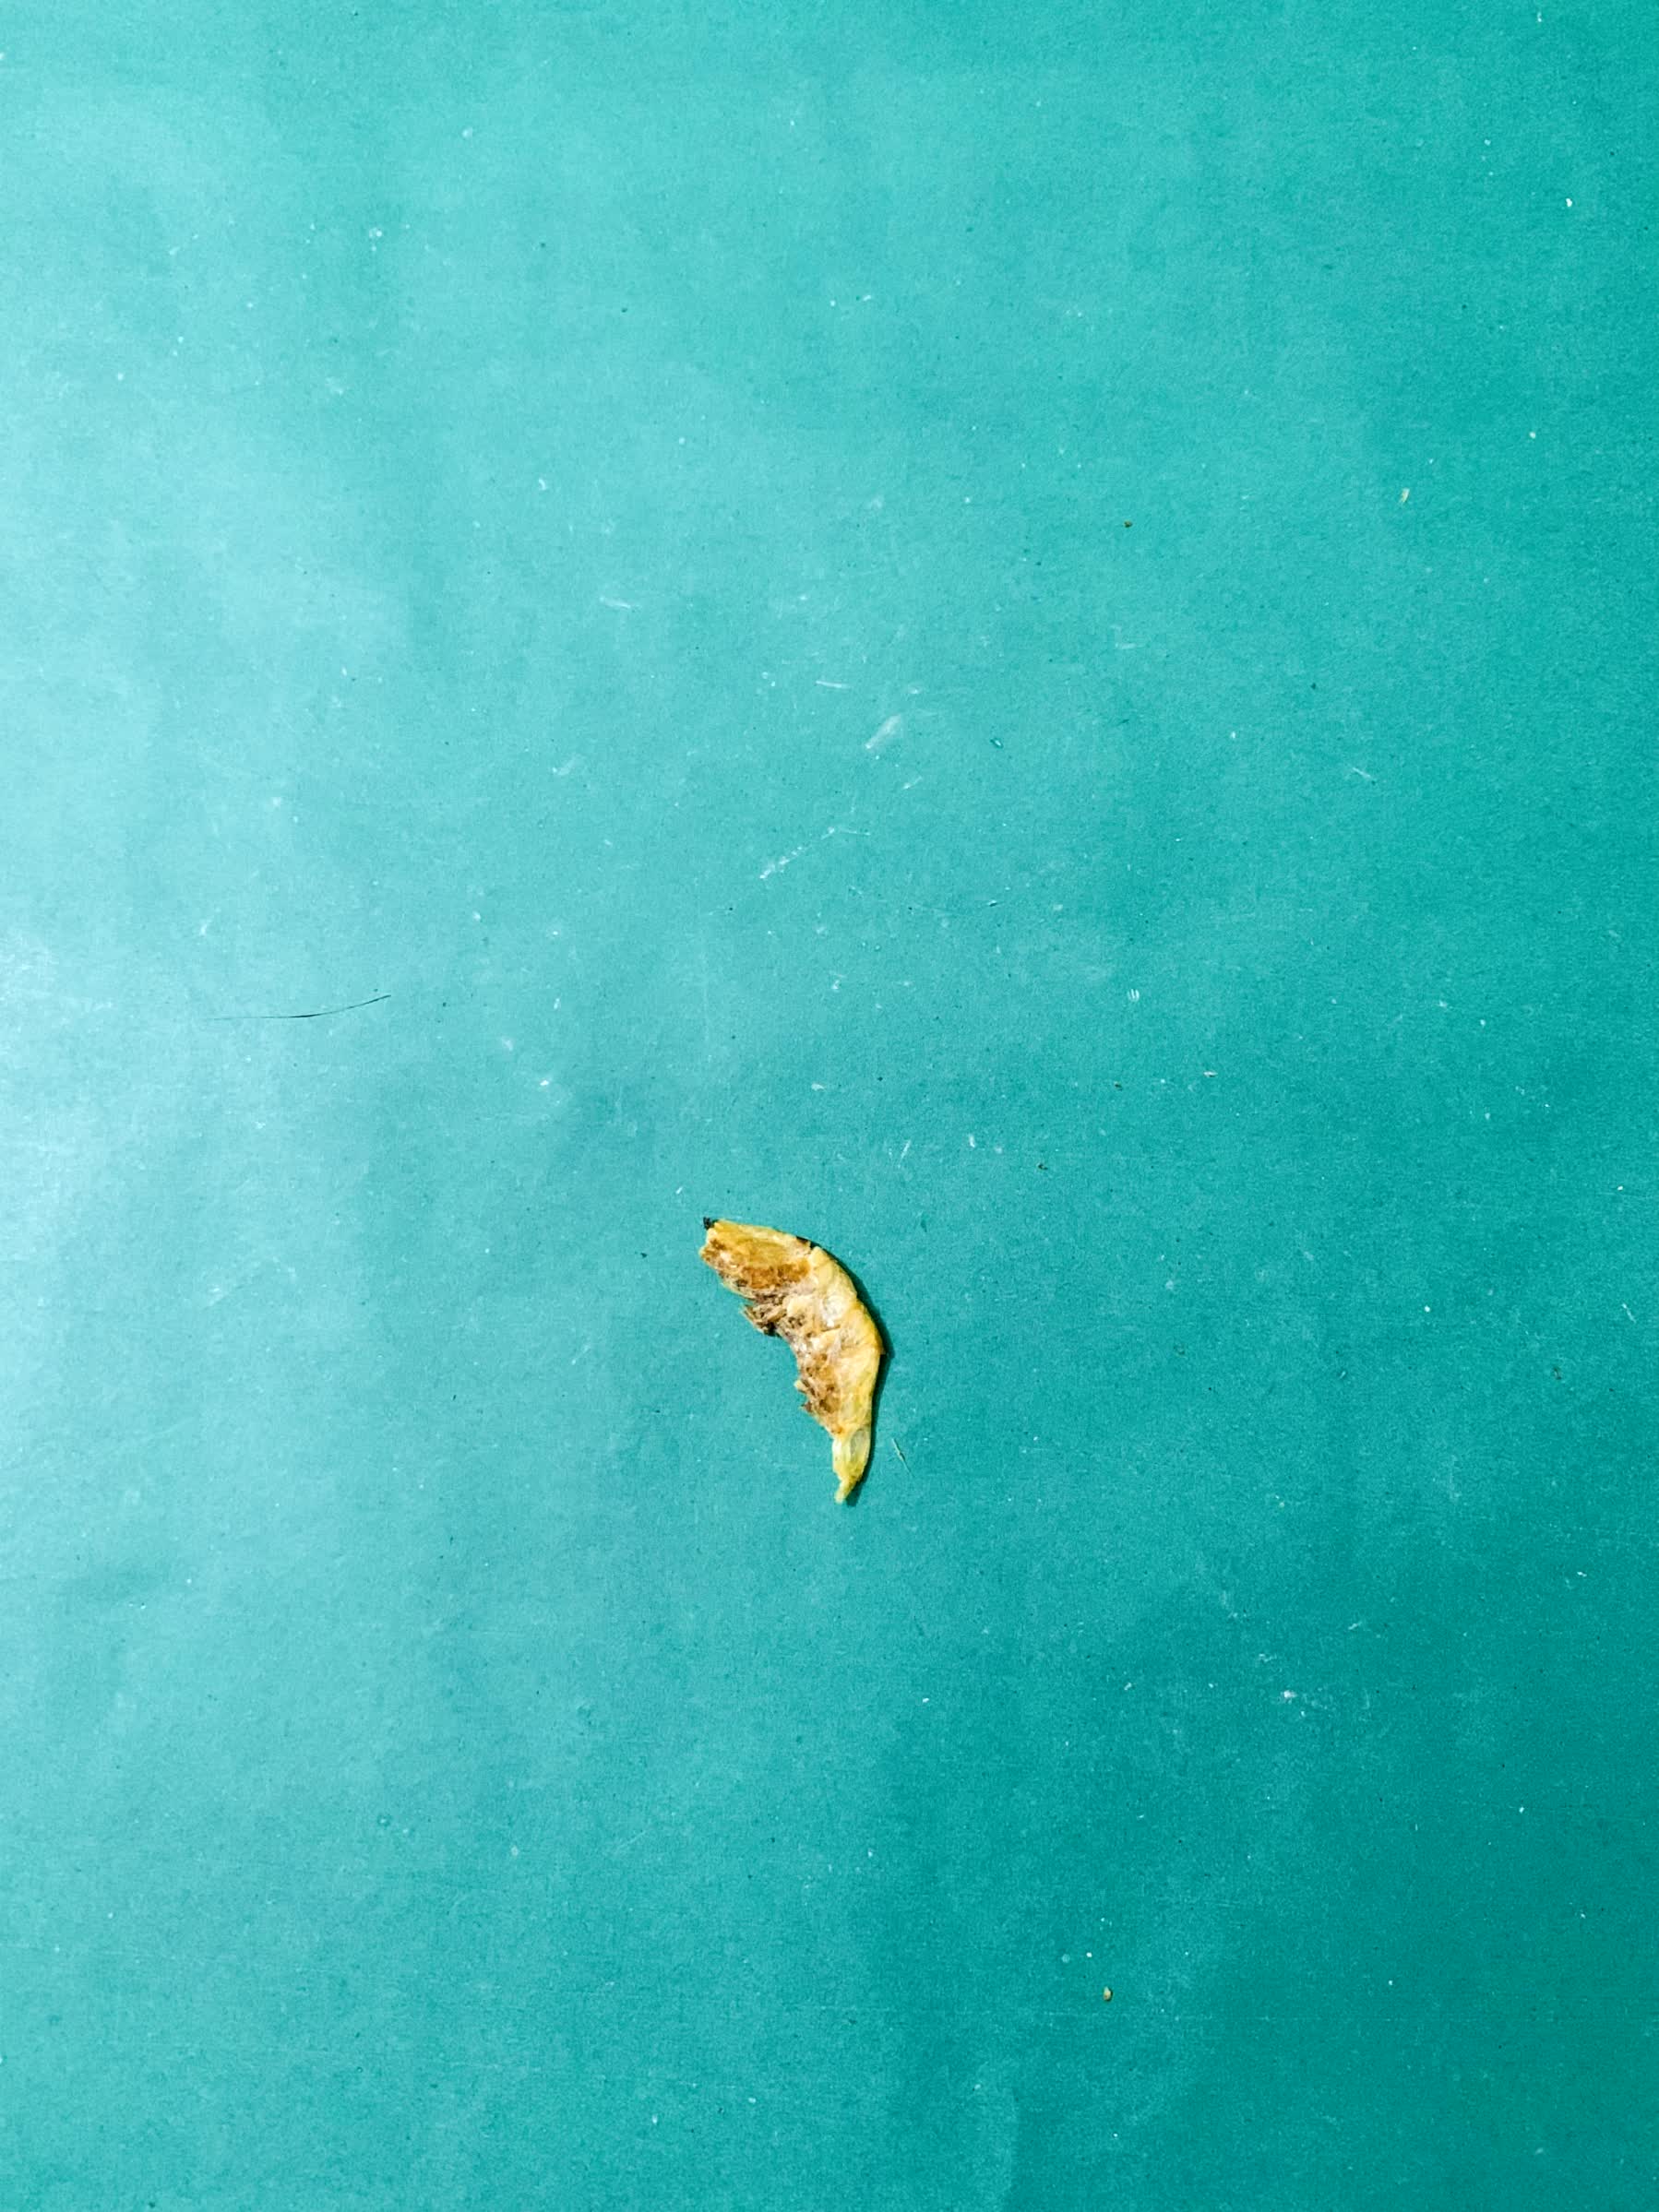
Species: chingri